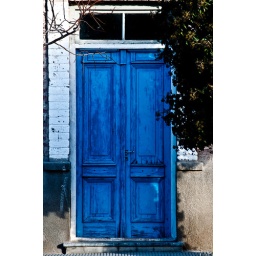
A blue door in Gaiman